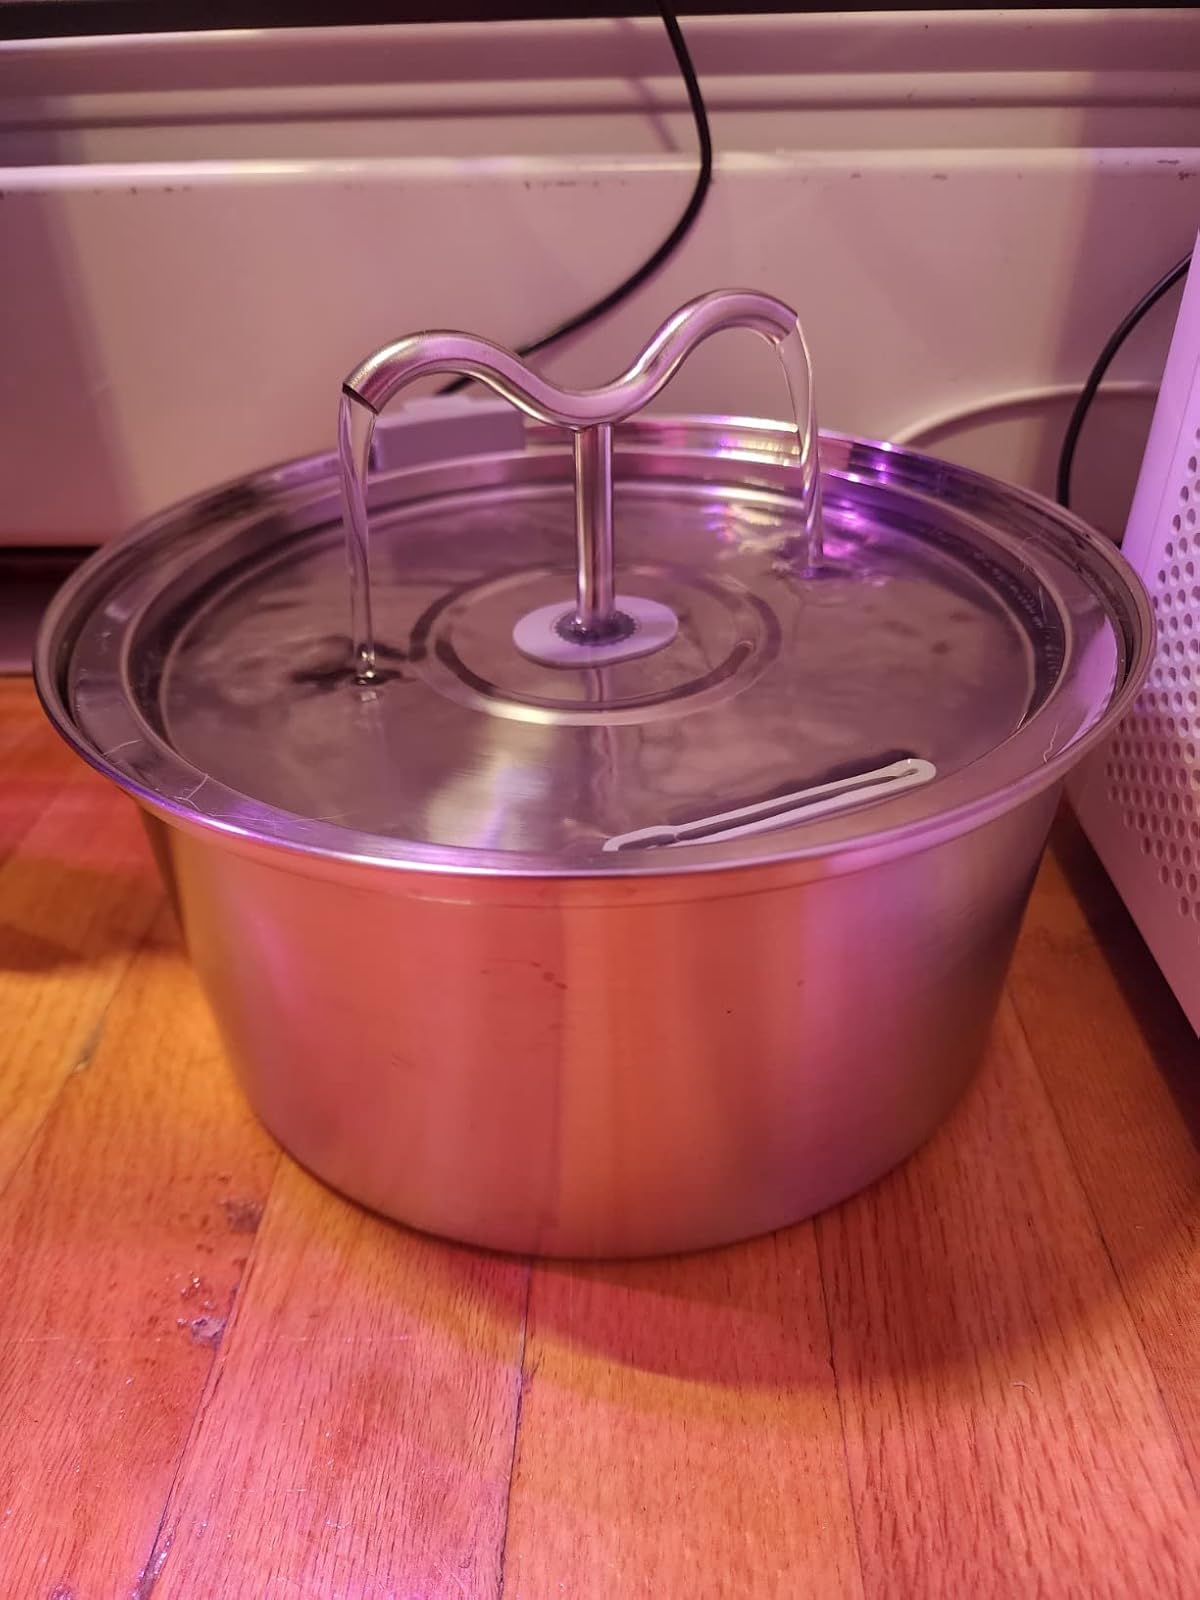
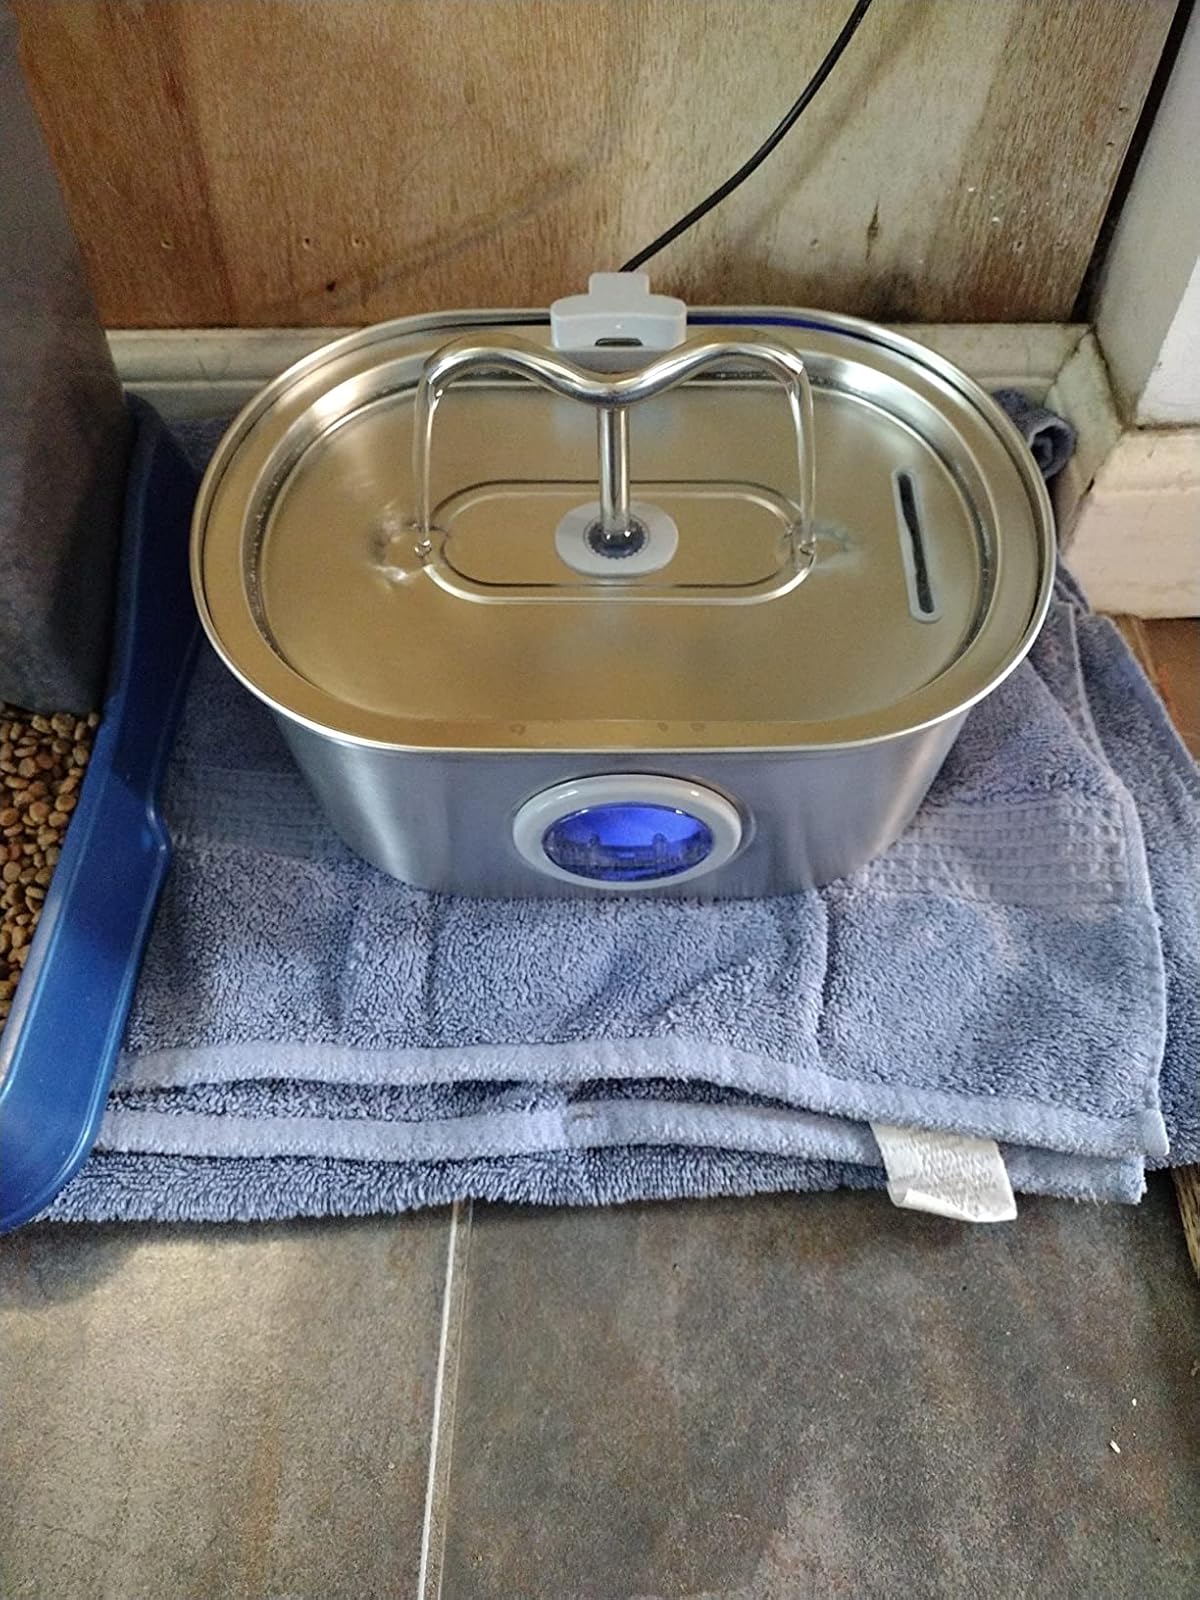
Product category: items_bowl
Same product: no